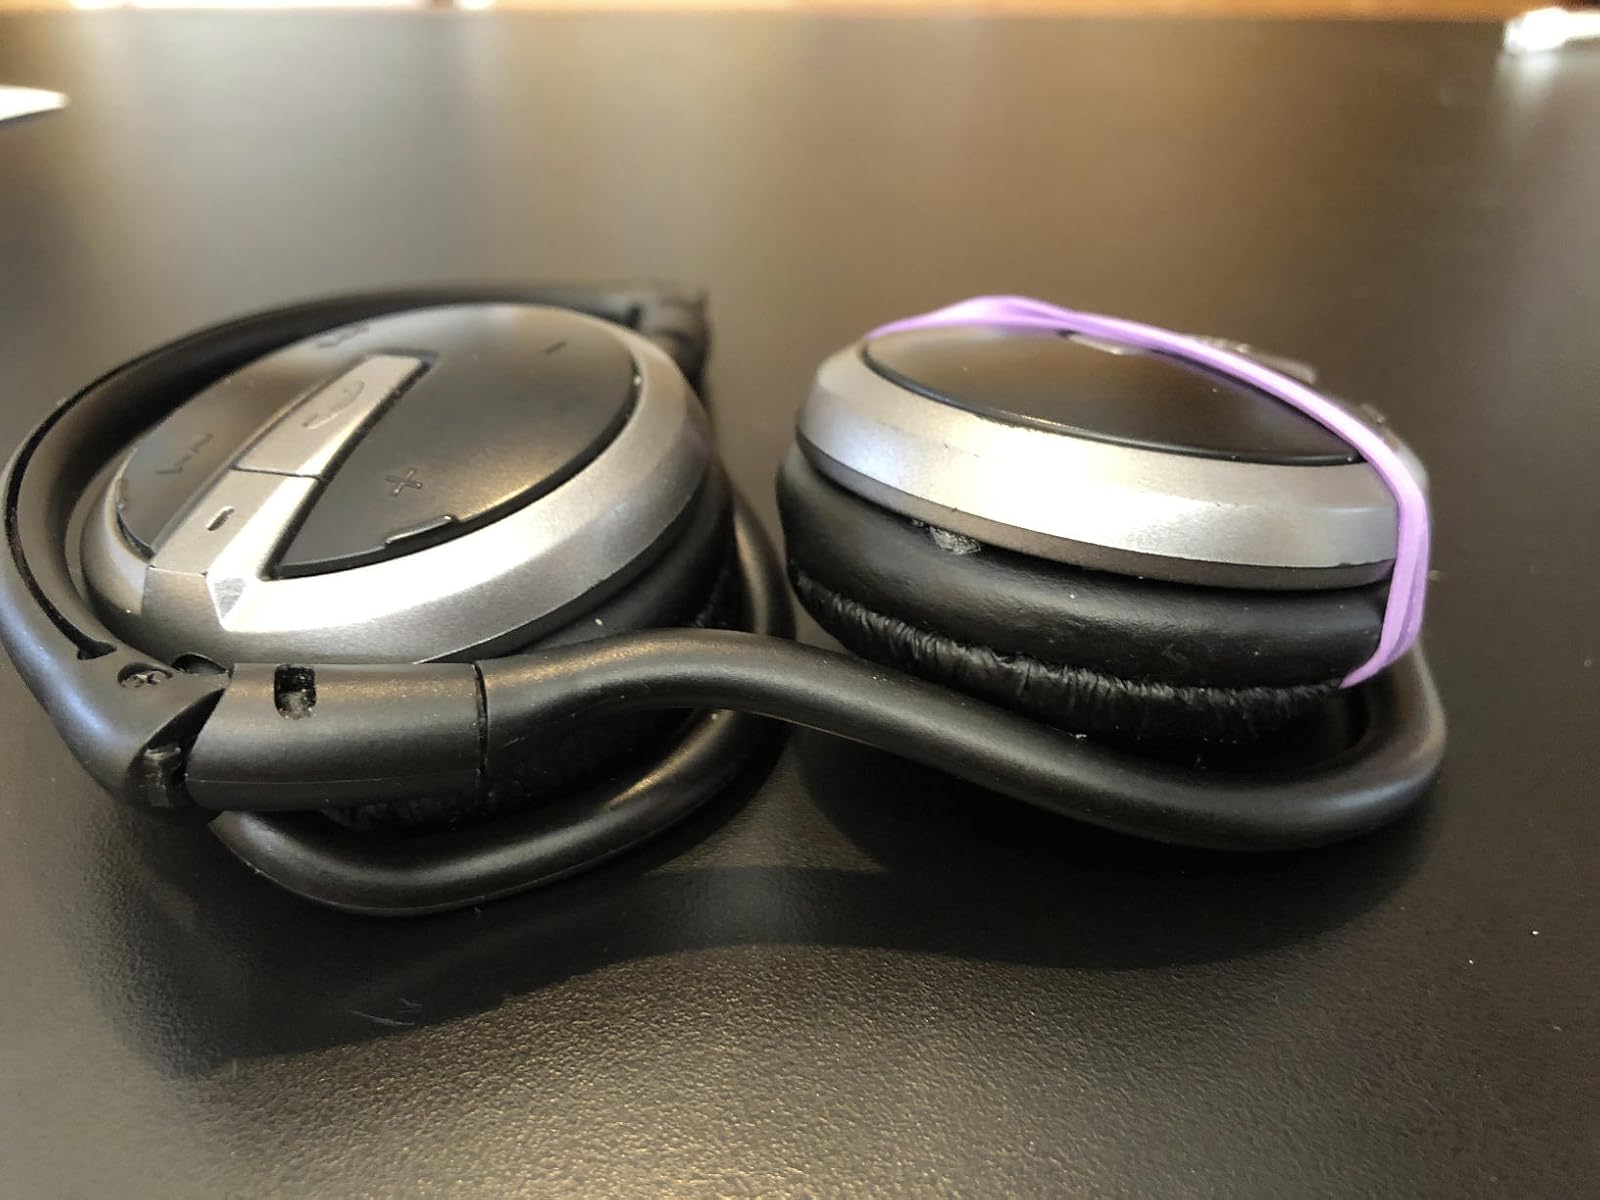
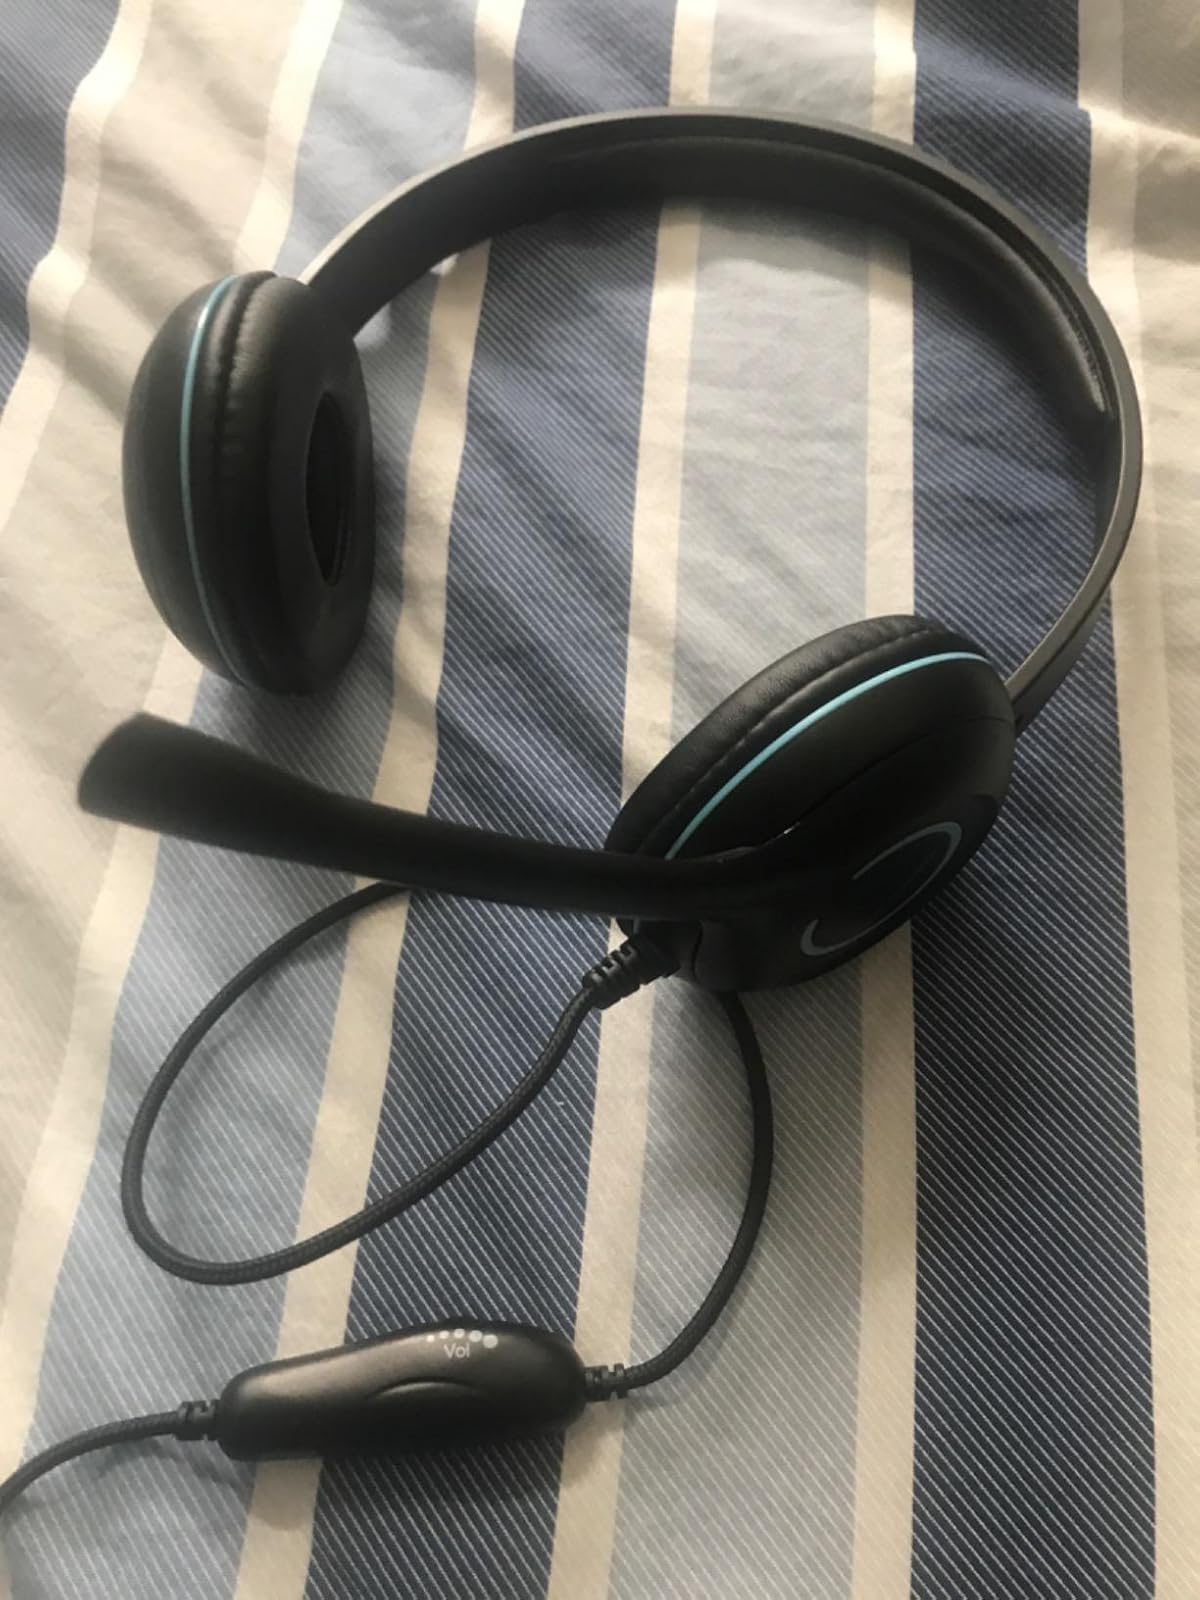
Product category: headphones
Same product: no